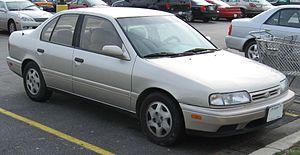
Les berlines G sont des automobiles du segment D produites par Infiniti de 1991 à 2014. Quatre générations ont été lancées. Les deux premières générations étaient fondées sur les Nissan Primera, les suivantes sur les Nissan Skyline.